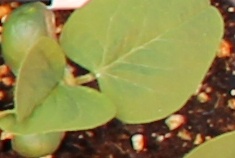
Label: Soybean